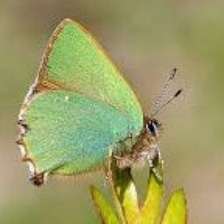
Species: GREEN HAIRSTREAK
Butterfly family (ImageNet category): lycaenid_butterfly